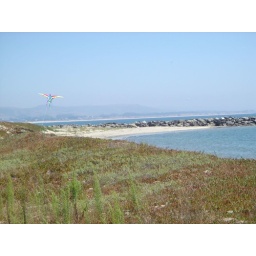
A kite that I saw flying near the beach while riding on the bike path.